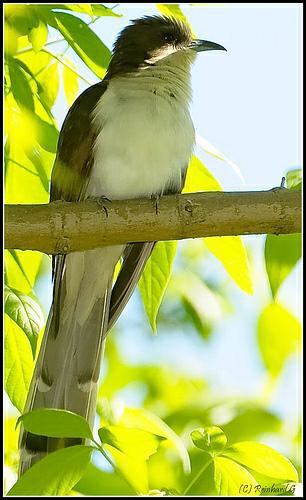
A photo of a black billed cuckoo